S&P Global

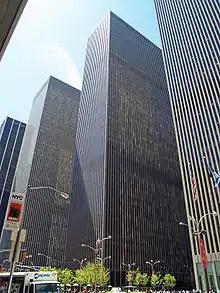
1221 Avenue of the Americas, former McGraw–Hill headquarters

The company was based at 1221 Avenue of the Americas until July 2015.